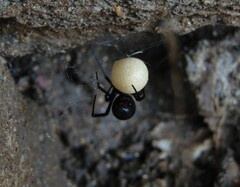
Species: Lactrodectus_hesperus